Tufting

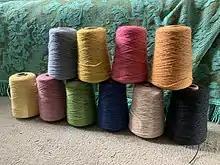
Worsted rug yarn on cones

Wool is the traditional fibre used in pile tufting and is considered to be a high-quality material, especially for pieces designed to be used in high-traffic areas. Wool can be spun into yarn by two systems, either woollen or worsted. Worsted yarn is more favourable for tufting when the finished product will be used in high-traffic areas, as it produces a hard flat surface that is tightly woven together. This is due to the tightly wound, fine yarn which is created in the worsted process. In comparison, woollen yarn used in tufting encases more entrapped air in the finished product and a bulkier finish. Different yarn fibres can be used depending on the final use of the tufted object and the desired effect. Cotton and acrylic yarns are also commonly used, and decorative yarns may be used for wall hangings or other decorative tufting projects. Yarn should be spun onto cones before tufting to ensure it unwinds consistently and without tangles. Either a single strand or multiple strands of yarn can be used, depending on the thickness of the yarn and the gauge of the needle.